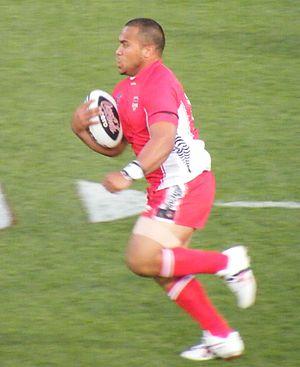
Sam Moa, né le 14 août 1986 aux Tonga, est un joueur de rugby à XIII néo-zélandais d'origine tongienne évoluant au poste de pilier. Il fait ses débuts en National Rugby League avec les Sharks de Cronulla lors de la saison 2008 à vingt-deux ans mais décide de rejoindre Hull FC en Super League entre 2009 et 2012 pour trouver une place de titulaire. Fort de cette expérience, il revient en NRL sous les couleurs des Roosters de Sydney comme titulaire et remporte la NRL en 2013 et le World Club Challenge en 2014. En 2017, il retourne en Super League, cette fois-ci dans la franchise française des Dragons Catalans. Sur le plan international, il a disputé deux éditions de Coupe du monde, la première en 2008 sous le maillot des Tonga puis la seconde en 2013 sous le maillot de la Nouvelle-Zélande avec laquelle il termine finaliste.